Whoopi Goldberg on screen and stage

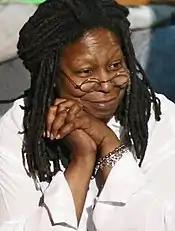
Goldberg at Comic Relief in 2006.

Whoopi Goldberg is an American actor, comedian, and singer. The following is her filmography throughout her entire acting career. She has won Academy, Emmy, Grammy, and Tony Awards. She won the Academy Award for the Best Supporting Actress for the film "Ghost" (1990).